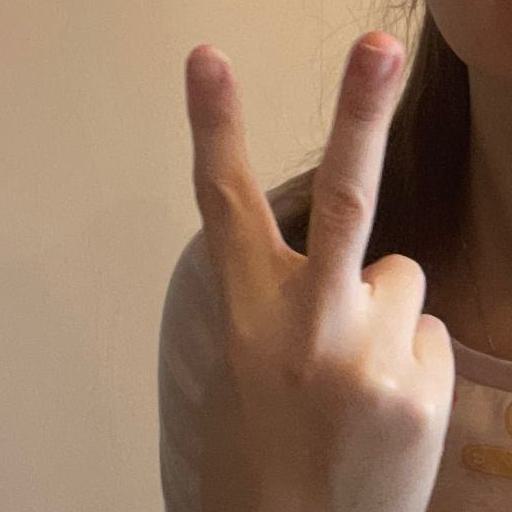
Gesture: peace_inverted